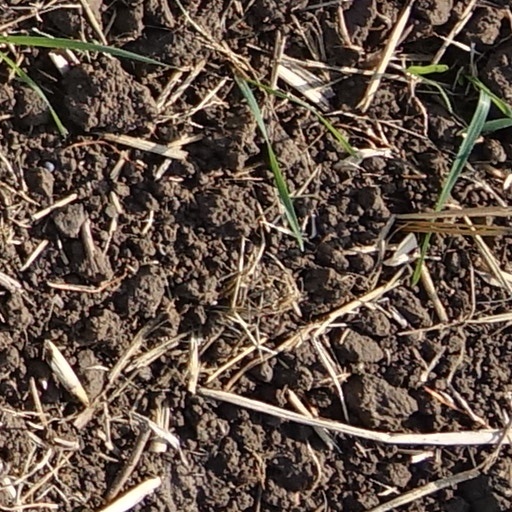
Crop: wheat